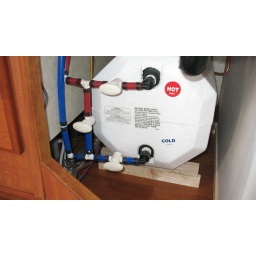
water heater under sink